Iwo Jima

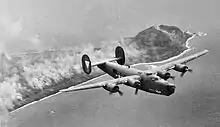
B-24 Liberator flies over Iwo Jima in March 1945

Iwo Jima has a tropical savanna climate ("Aw") with long, hot summers and warm winters with mild nights.